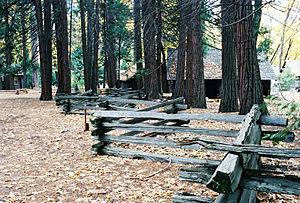
L'expression anglaise split-rail fence désigne un type de clôture construit aux États-Unis et au Canada, constitué de bois généralement fendu dans le sens de la longueur en rails et généralement utilisé pour les clôtures agricoles ou décoratives. De telles clôtures nécessitent beaucoup plus de bois que les autres types de clôtures et ne sont donc généralement communes que dans les zones où le bois est abondant. Cependant, leur construction est très simple et elles peuvent être assemblés avec peu d’outils, même sur un sol dur ou rocheux. Elles peuvent également être construites sans clous ou autre matériel; ce matériel était souvent rare dans les régions frontalières. Ces clôtures sont particulièrement populaires dans les zones très rocheuses où il est presque impossible de creuser un trou. Elles peuvent même être partiellement ou totalement démontées si la clôture doit être déplacée ou si le bois devient plus utile à d'autres fins. Pendant la guerre civile américaine, les split-rail fences constituaient une source majeure de bois de chauffage pour les armées de l’Union et celles de la Confédération.